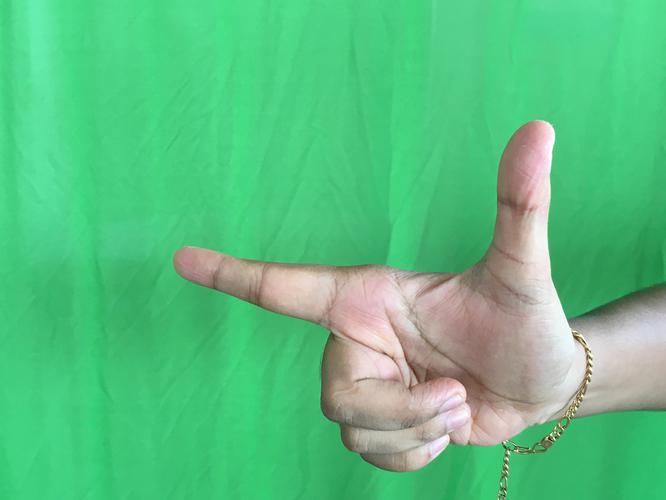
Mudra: Chandrakala
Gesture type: single_hand